Curling in India

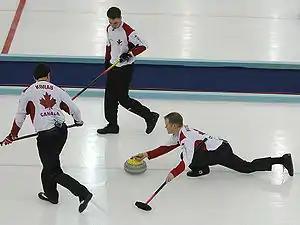

India is considered an emerging country in the sport of curling. The country's men's team finished second in the B-Division of the 2022 Pan Continental Curling Championships. India's mixed doubles team also won silver at the 2022 Kazakhstan Curling Cup WCT Mixed Doubles World Curling Tour event.